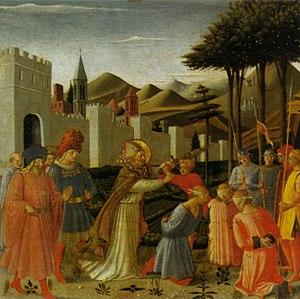
Le Polittico Guidalotti ou Pala di Perugia, est une peinture réalisée par Fra Angelico en 1438 ou 1447-1448, conservée à la Galerie nationale de l'Ombrie, à Pérouse.